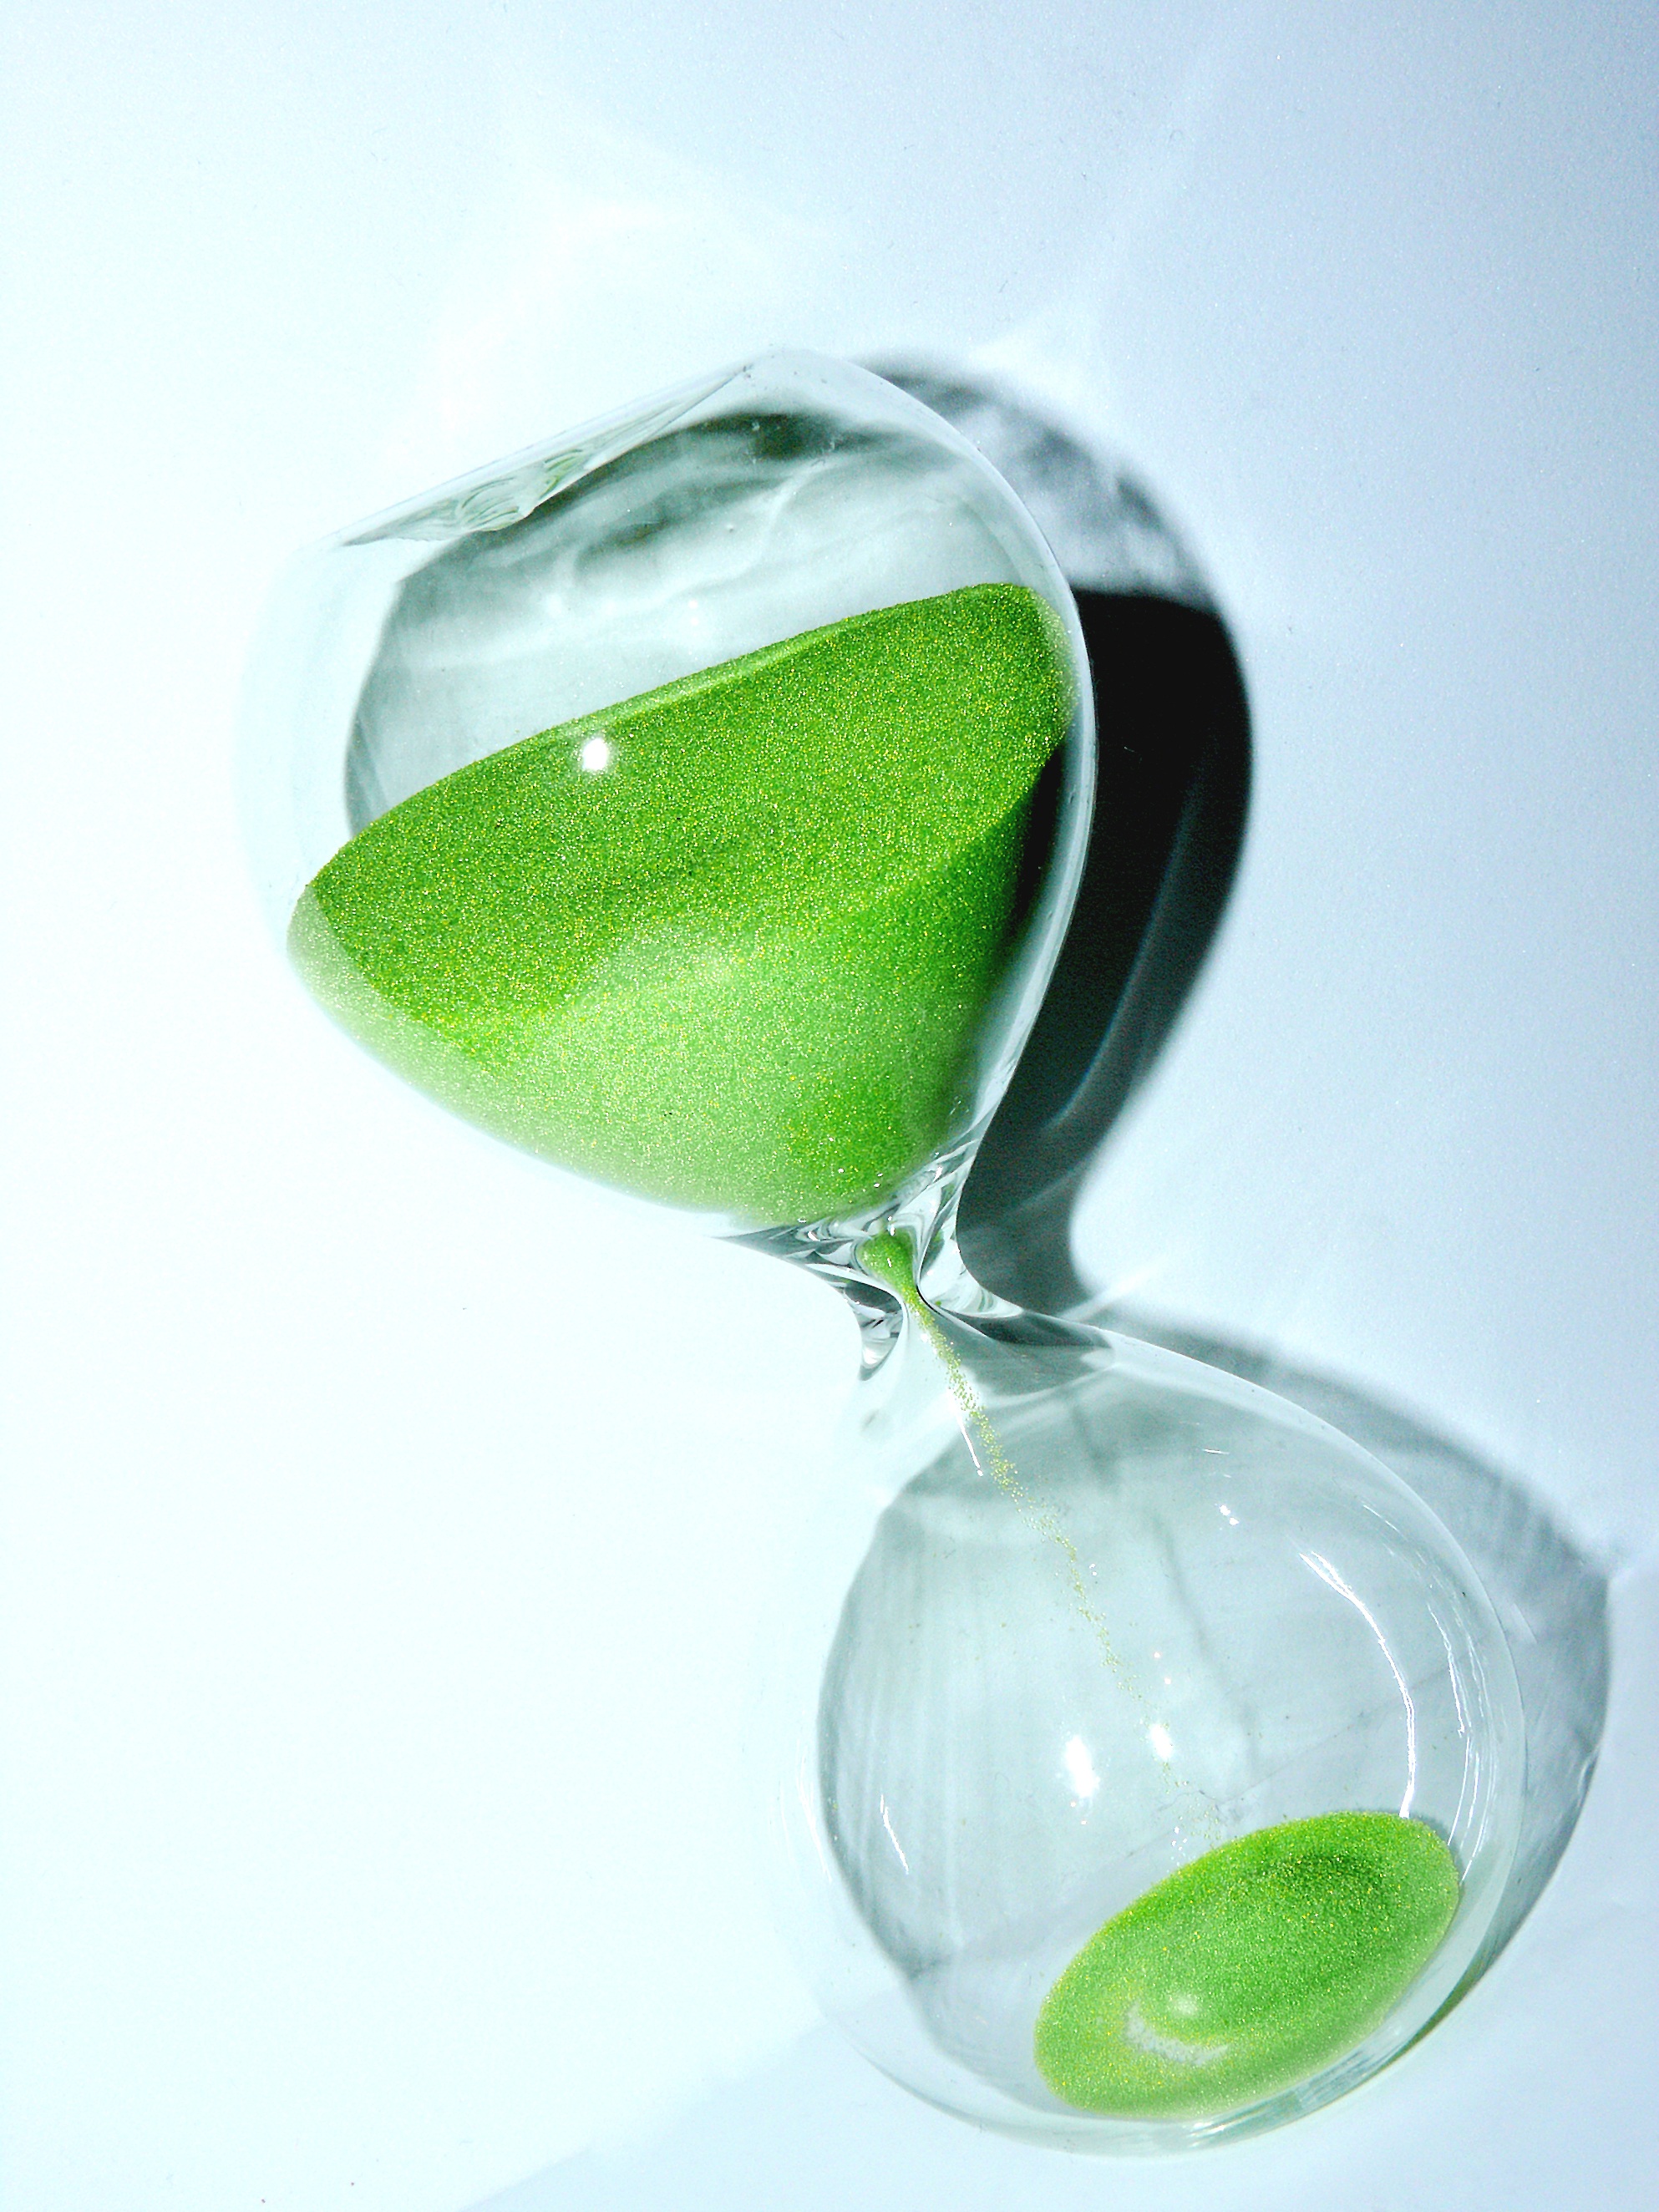
water, sand, white, glass, clock, time, hour, range, green, produce, drink, timepiece, cocktail, wine glass, freestyle, liqueur, hourglass, while, phase, time of, period, duration, lag, egg timer, chronometer, tense, tempus, amount of time, temporal distance, fughit, interval, time difference, distilled beverage